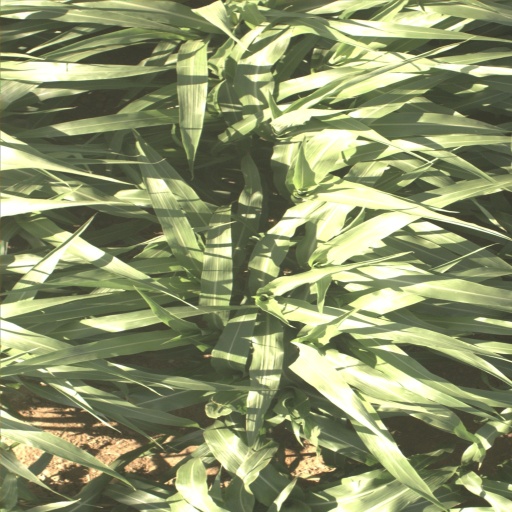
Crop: sorghum